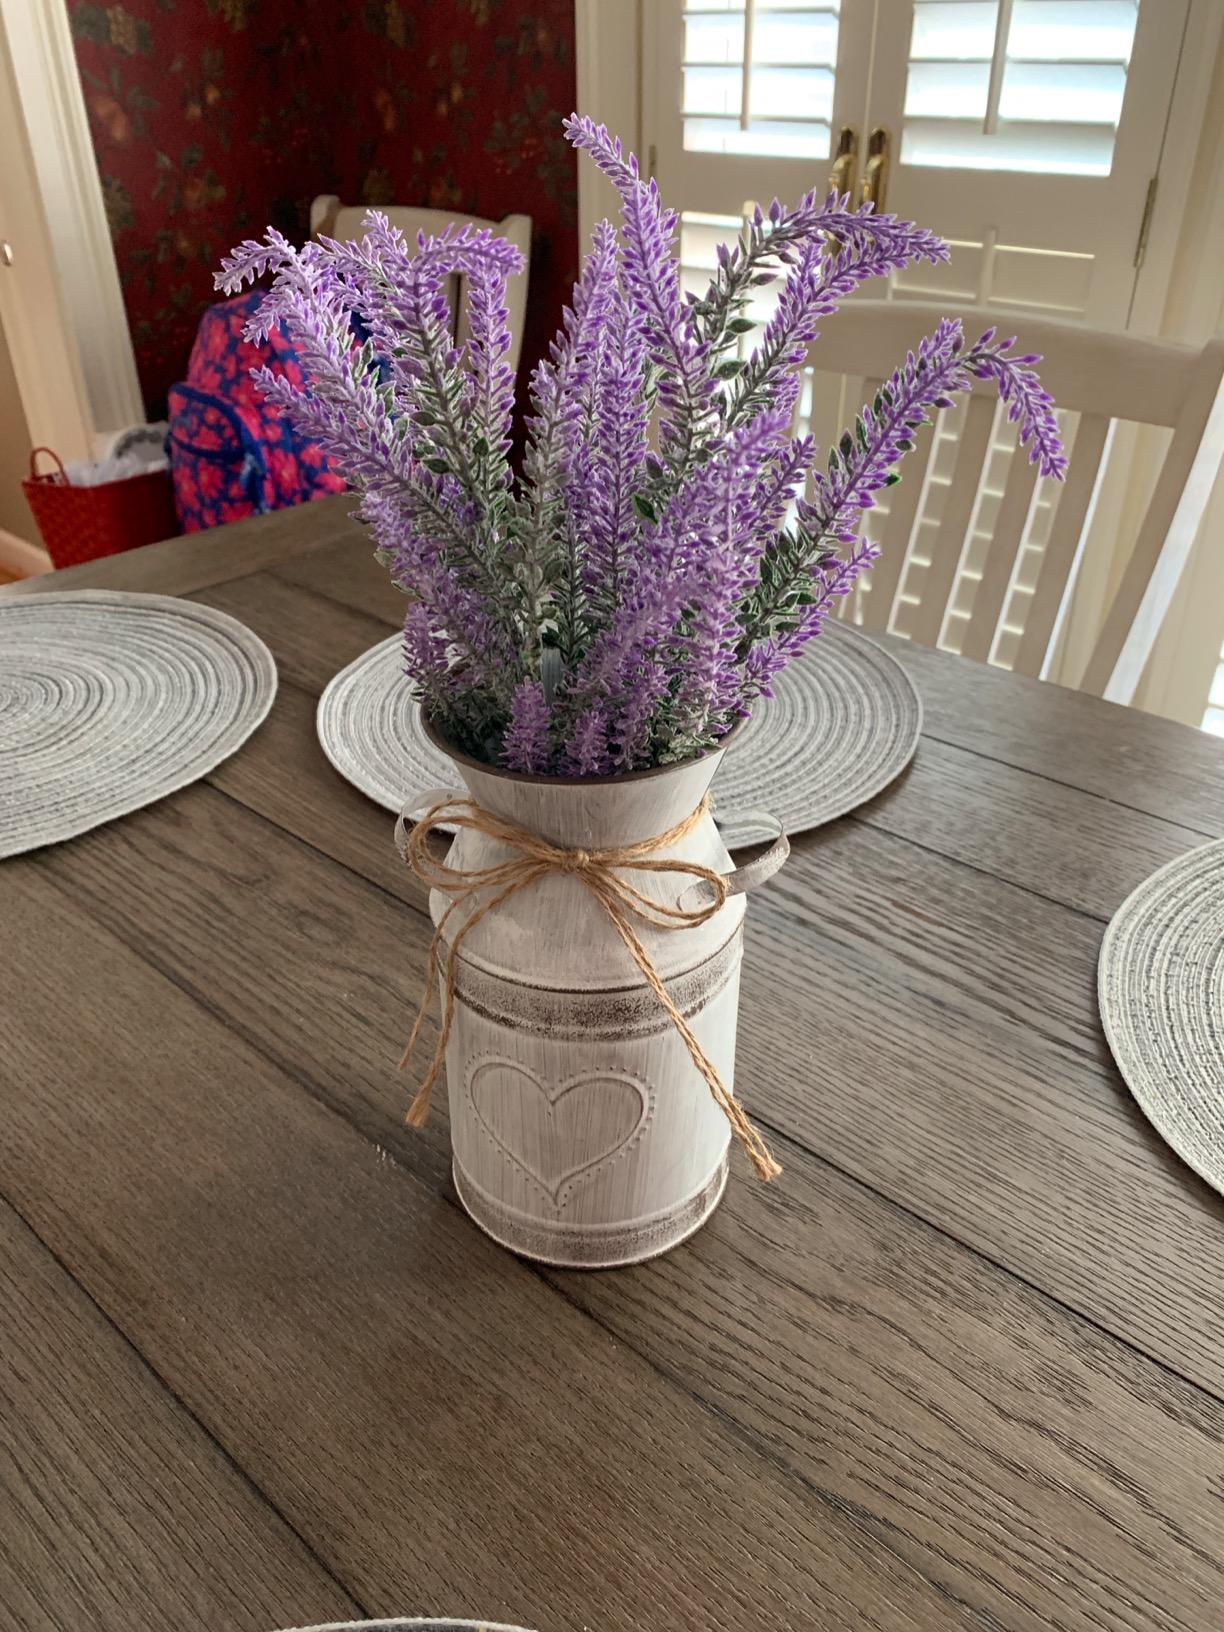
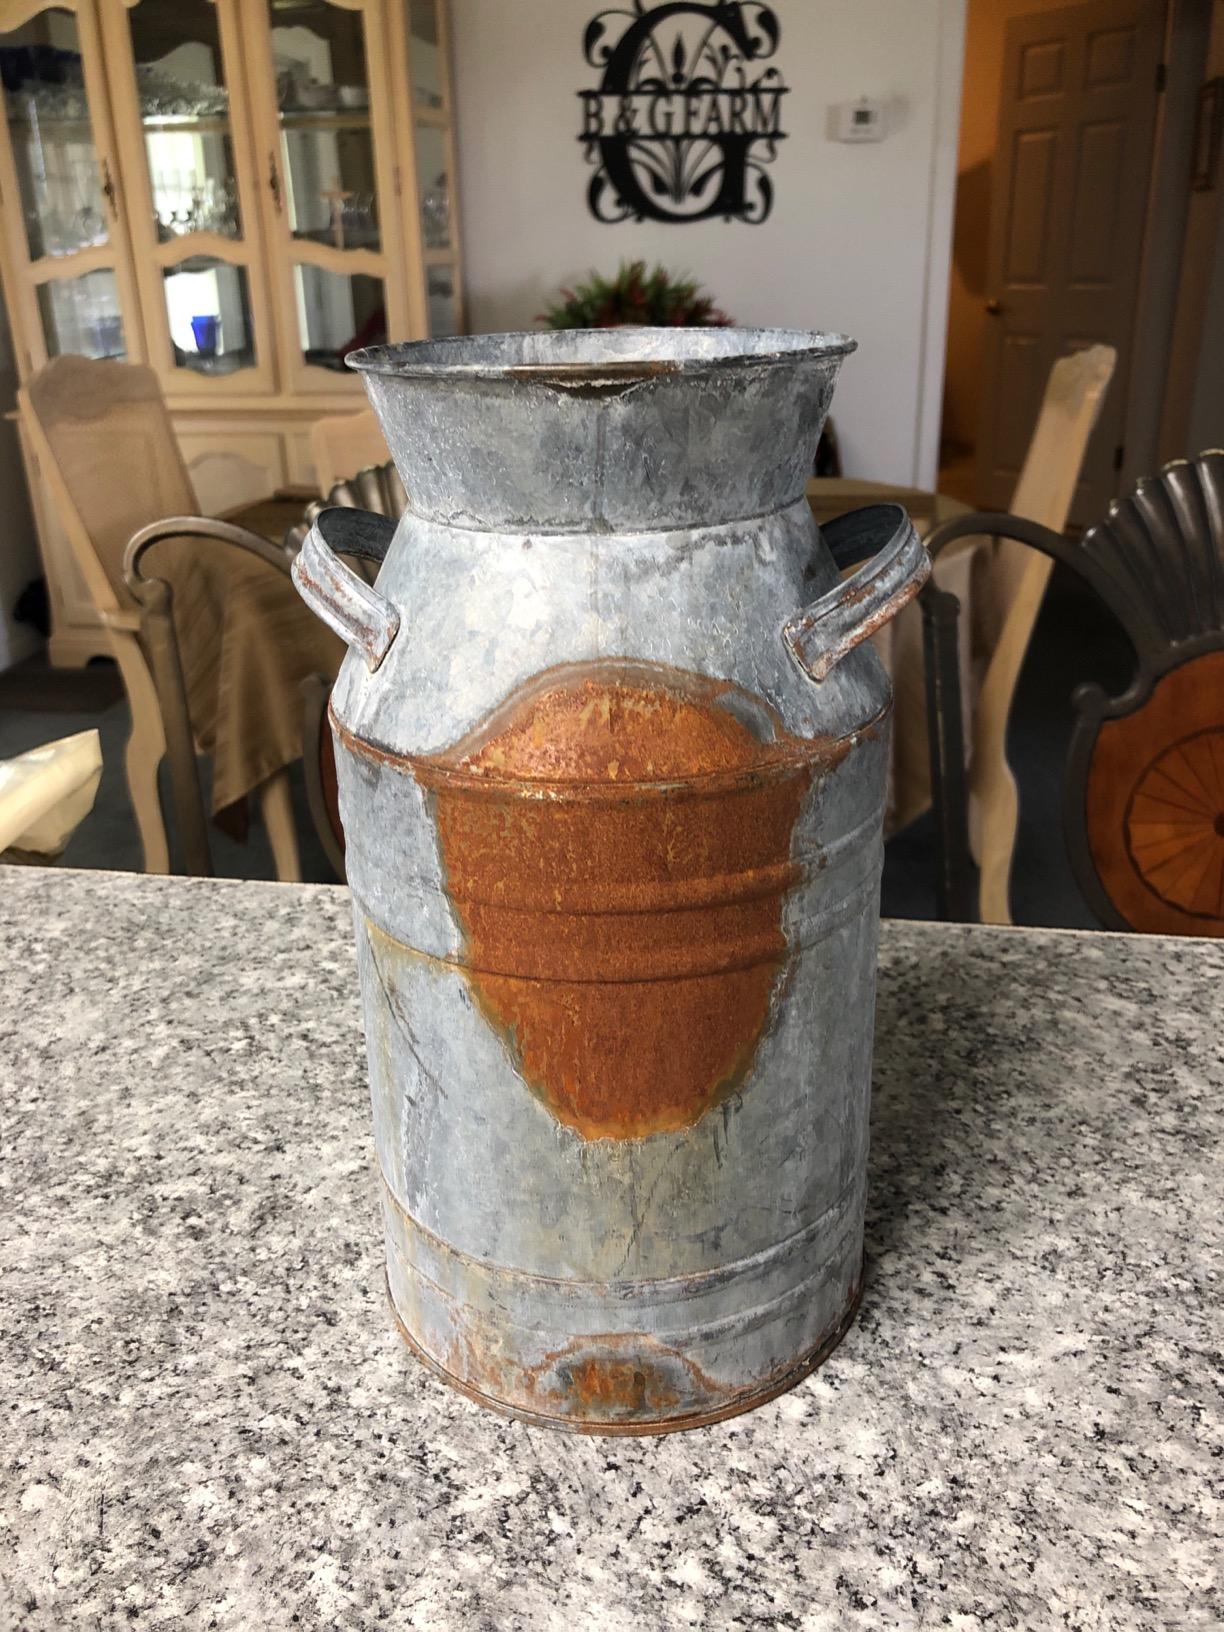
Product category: vase
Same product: no